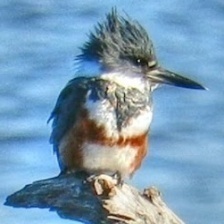
Species: BELTED KINGFISHER
Scientific name: MEGACERYLE ALCYON